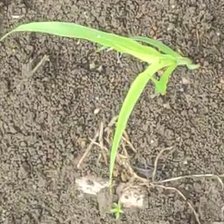
Weed species: Digitaria_SP_(Digitaria Sanguinalis )